Leadville Limestone

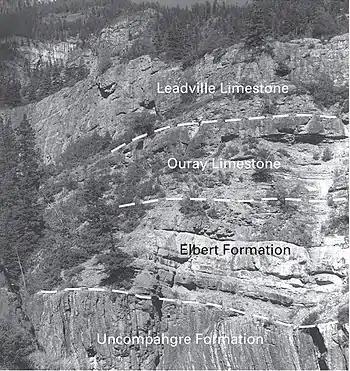
Outcrop in the Uncompahgre Gorge with key geological formations], including the Ouray Formation, Elbert Formation, and the Leadville Limestone

The Leadville Limestone is a Mississippian geologic formation in the western United States. In Colorado, the upper part is oolitic limestone, while the lower part is primarily dolomite, and somewhat sandy beds indicate the bottom of the formation.